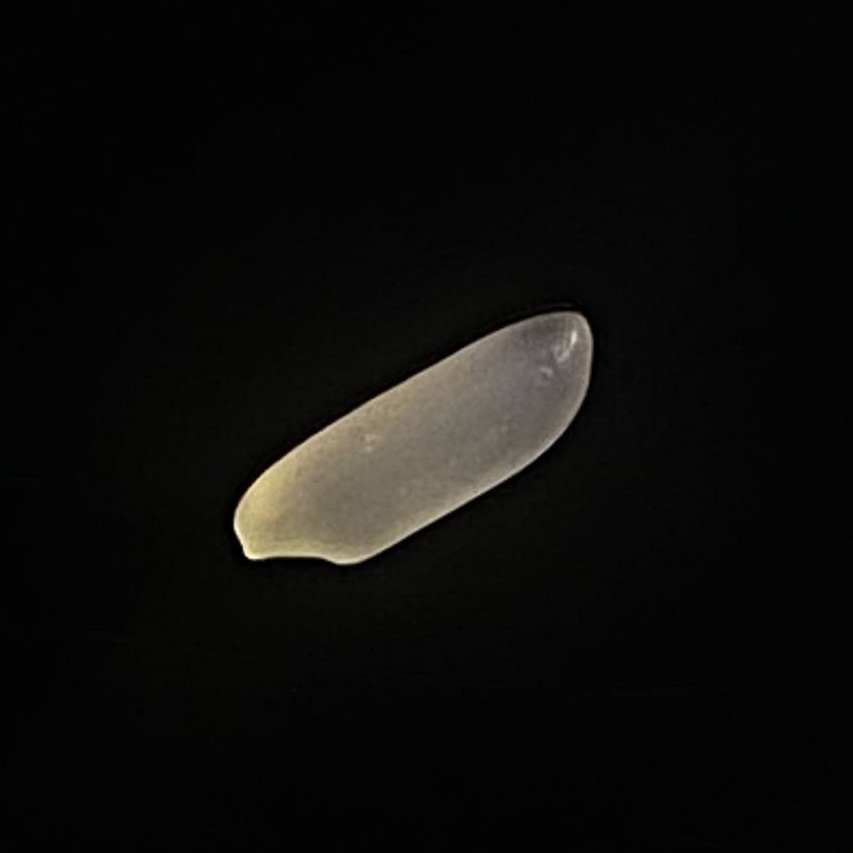
Rice variety: Najirshail